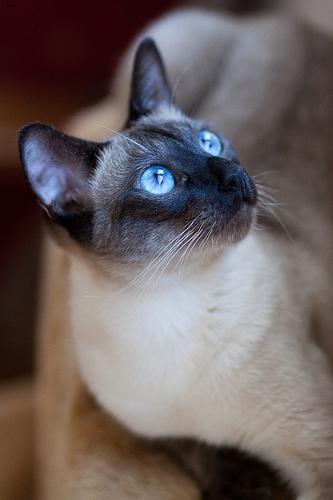
Siamese